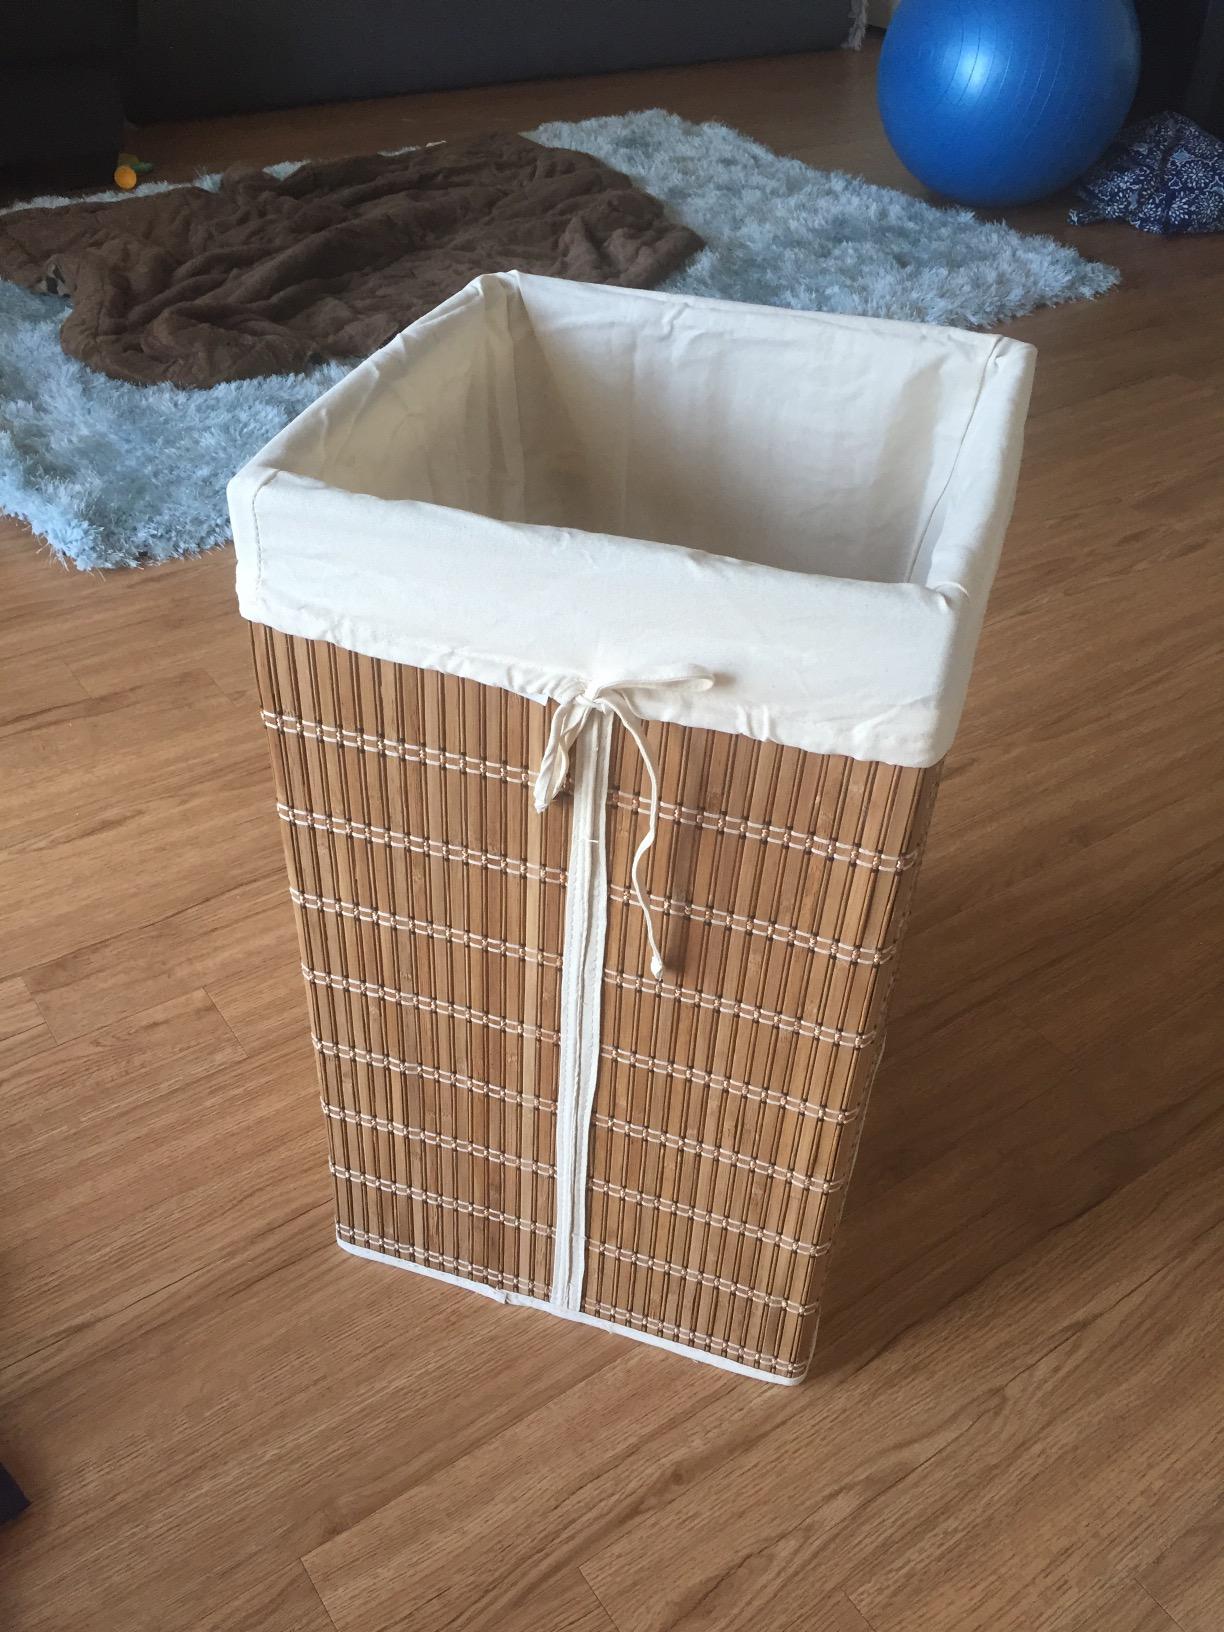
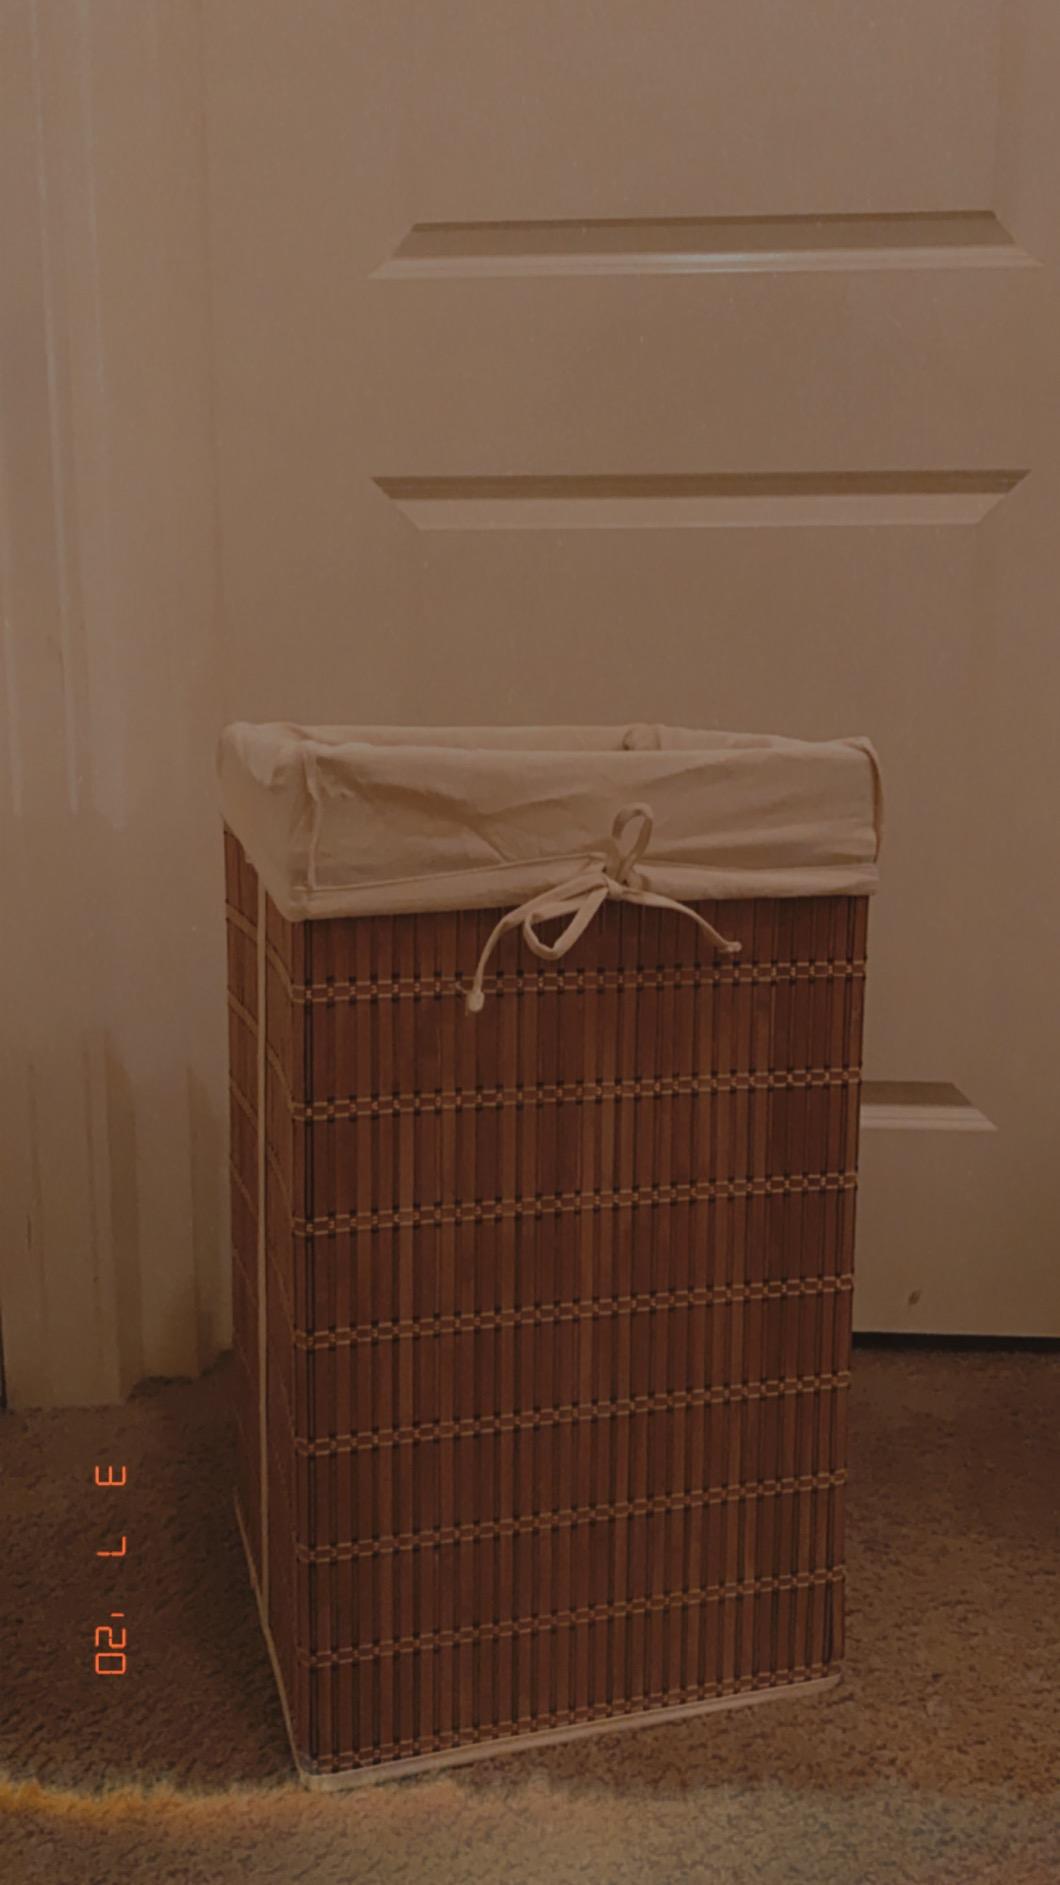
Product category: items_hamper
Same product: yes